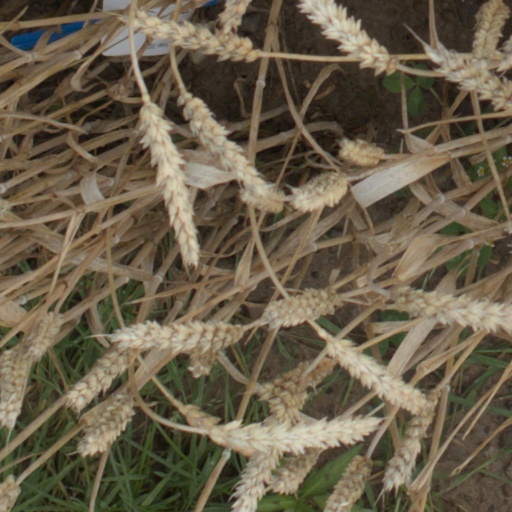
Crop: wheat